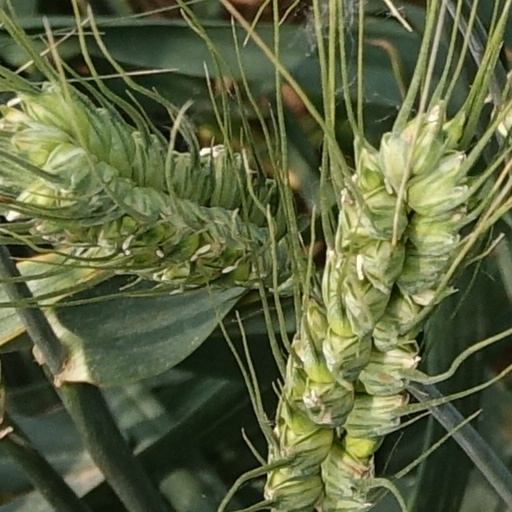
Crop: wheat